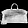
Label: Bag